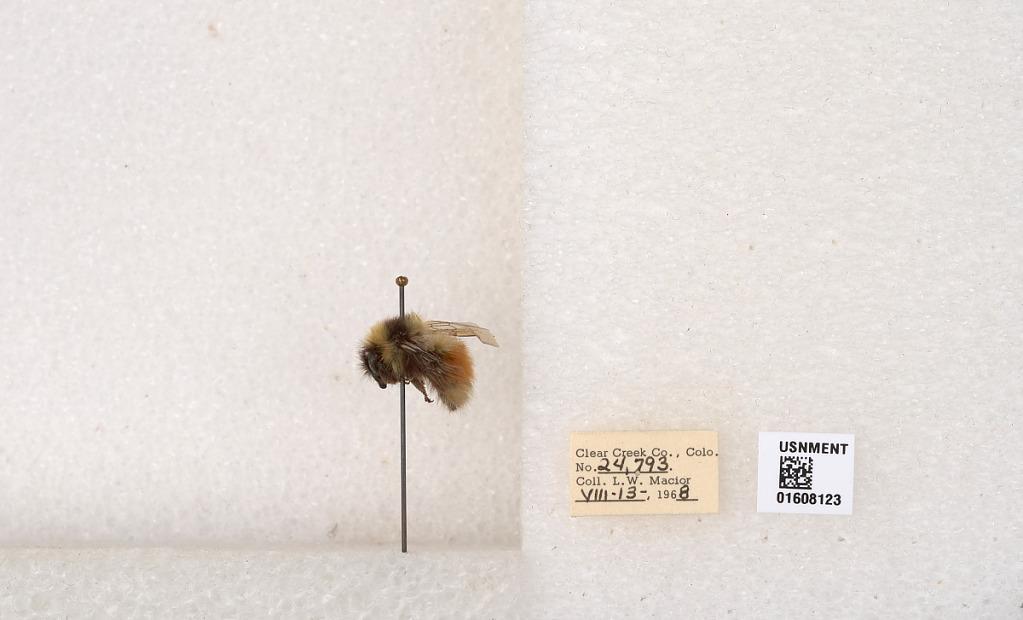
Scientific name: Bombus (Pyrobombus) sylvicola Kirby
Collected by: L. Macior
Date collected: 1968-8-13
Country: United States
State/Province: Colorado
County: Clear Creek
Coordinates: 39.6891, -105.644